Chang'e

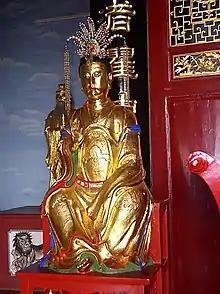
Statue of Chang'e; Temple of the Jade Emperor (Thni Kong Tnua) in Penang, Malaysia. On the evening of the Moon Festival, an altar is erected outside the temple before the goddess; it blesses the clothing or hair accessories placed there and gives beauty and love to their owners.

The original plotline and inspiration of Naoko Takeuchi's "Sailor Moon" is inspired by the legend of Chang'e (and "Nayotake-no-Kaguya-hime" from "The Tale of the Bamboo Cutter" and the myth of Selene and her mortal-turned-immortal lover, Endymion from Classical Greco-Roman Mythology). The titular character is a princess of the Moon while her love interest is from Earth; her reincarnation's civilian identity's name is "Usagi Tsukino" (a pun on the "Rabbit on the Moon").